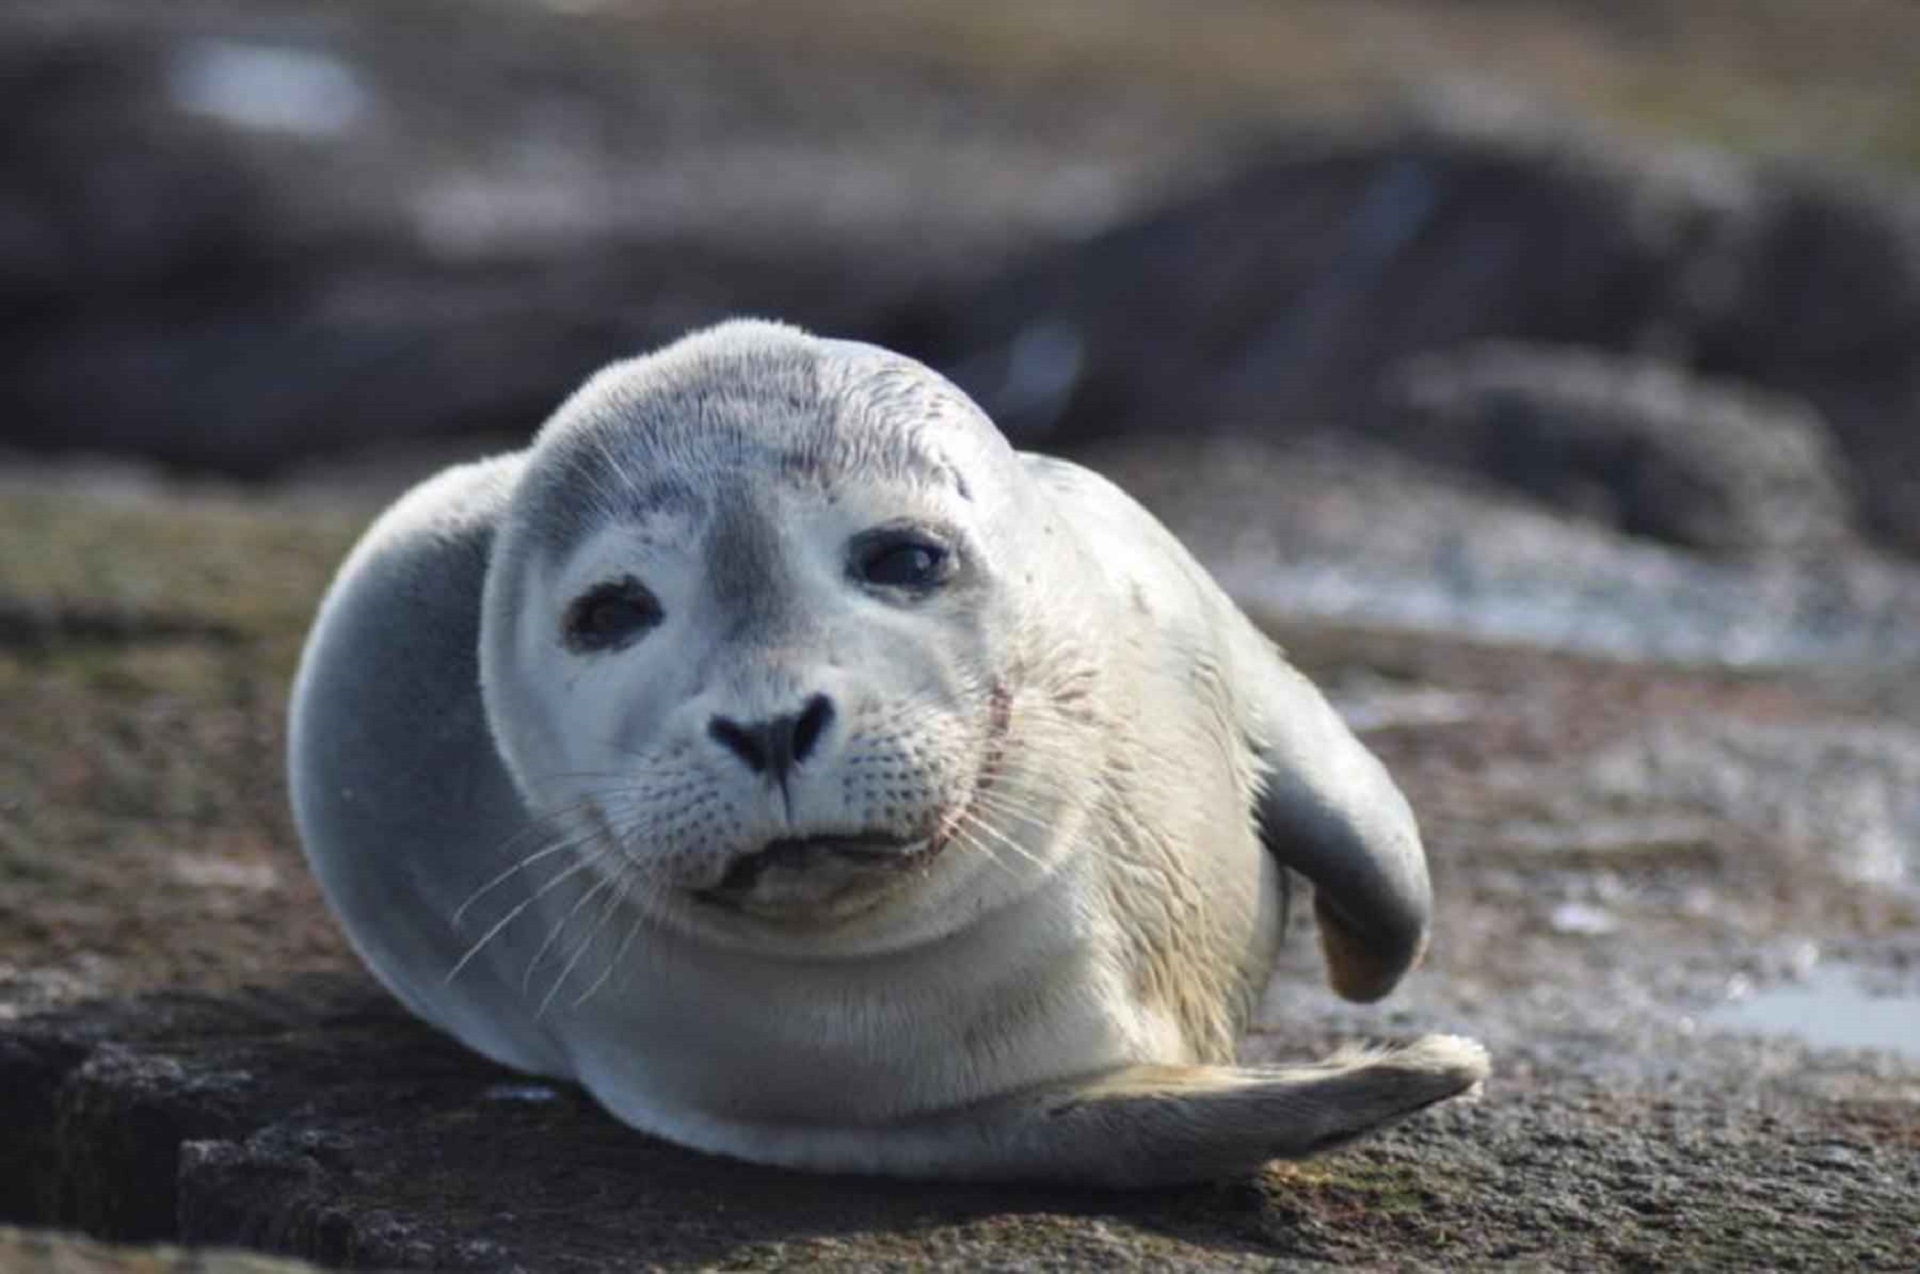
coast, water, nature, sand, ocean, animal, cute, coastline, wildlife, zoo, mammal, aquatic, fauna, marine, seals, vertebrate, resting, harbor seal, marine mammal, marine biology